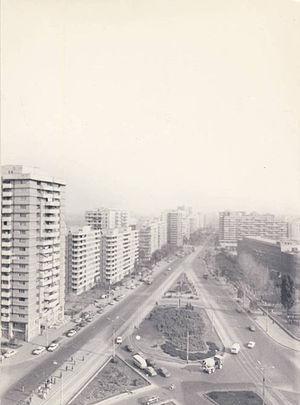
Bucarest est la capitale de la Roumanie.
L'histoire de Bucarest va des premières traces d'occupation humaine sur le territoire de la ville jusqu'à la période moderne. Après avoir été capitale de la Valachie à partir de 1655, la ville est depuis 1859 capitale de la Roumanie. Son aspect général est éclectique : des séismes, incendies et invasions à répétition ont plusieurs fois détruit la ville, des plans d'ensemble ont parfois été élaborés et plusieurs ont été commencés au XVIᵉ siècle sous le règne du voïvode Mircea V Ciobanul, au XIXᵉ siècle, dans la période de l'entre-deux guerres et sous le régime communiste, mais en raison des vicissitudes historiques aucun n'a été mené à son terme, et les architectes ne tiennent en général compte que de leurs propres idées ou commandes, pas du paysage urbain ni des styles ou des monuments présents alentour.